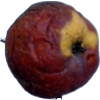
Label: apples